Milford (Camden, North Carolina)

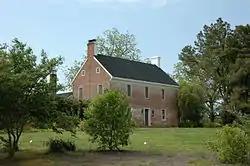

Milford, also known as the Relfe-Grice-Sawyer House, is the oldest two-story brick home located near Camden, Camden County, North Carolina, United States.